Boulogne–Jean Jaurès station

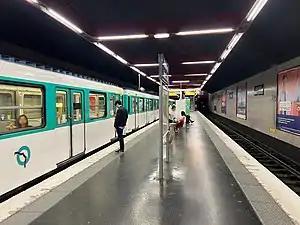
MF 67 at Boulogne–Jean Jaurès

Boulogne–Jean Jaurès is a station on Line 10 of the Paris Métro in the commune of Boulogne-Billancourt. It lies under Boulevard Jean-Jaurès, which was named after Jean Jaurès (1859–1914), a French Socialist politician, who was assassinated at the beginning of World War I. He is also honoured at Jaurès station, on Lines 2, 5 and 7.